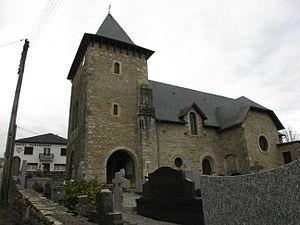
Eglise de Musculdy (Soule) (Pyrénées-Atlantiques) (Pyrénées) Euskara: Muskildiko eliza, Zuberoa, Euskal Herria